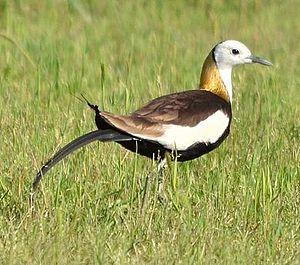
Le Jacana à longue queue, autrefois appelé faisan d'eau ou chirurgien, est une espèce d'oiseaux de la famille des Jacanidae.